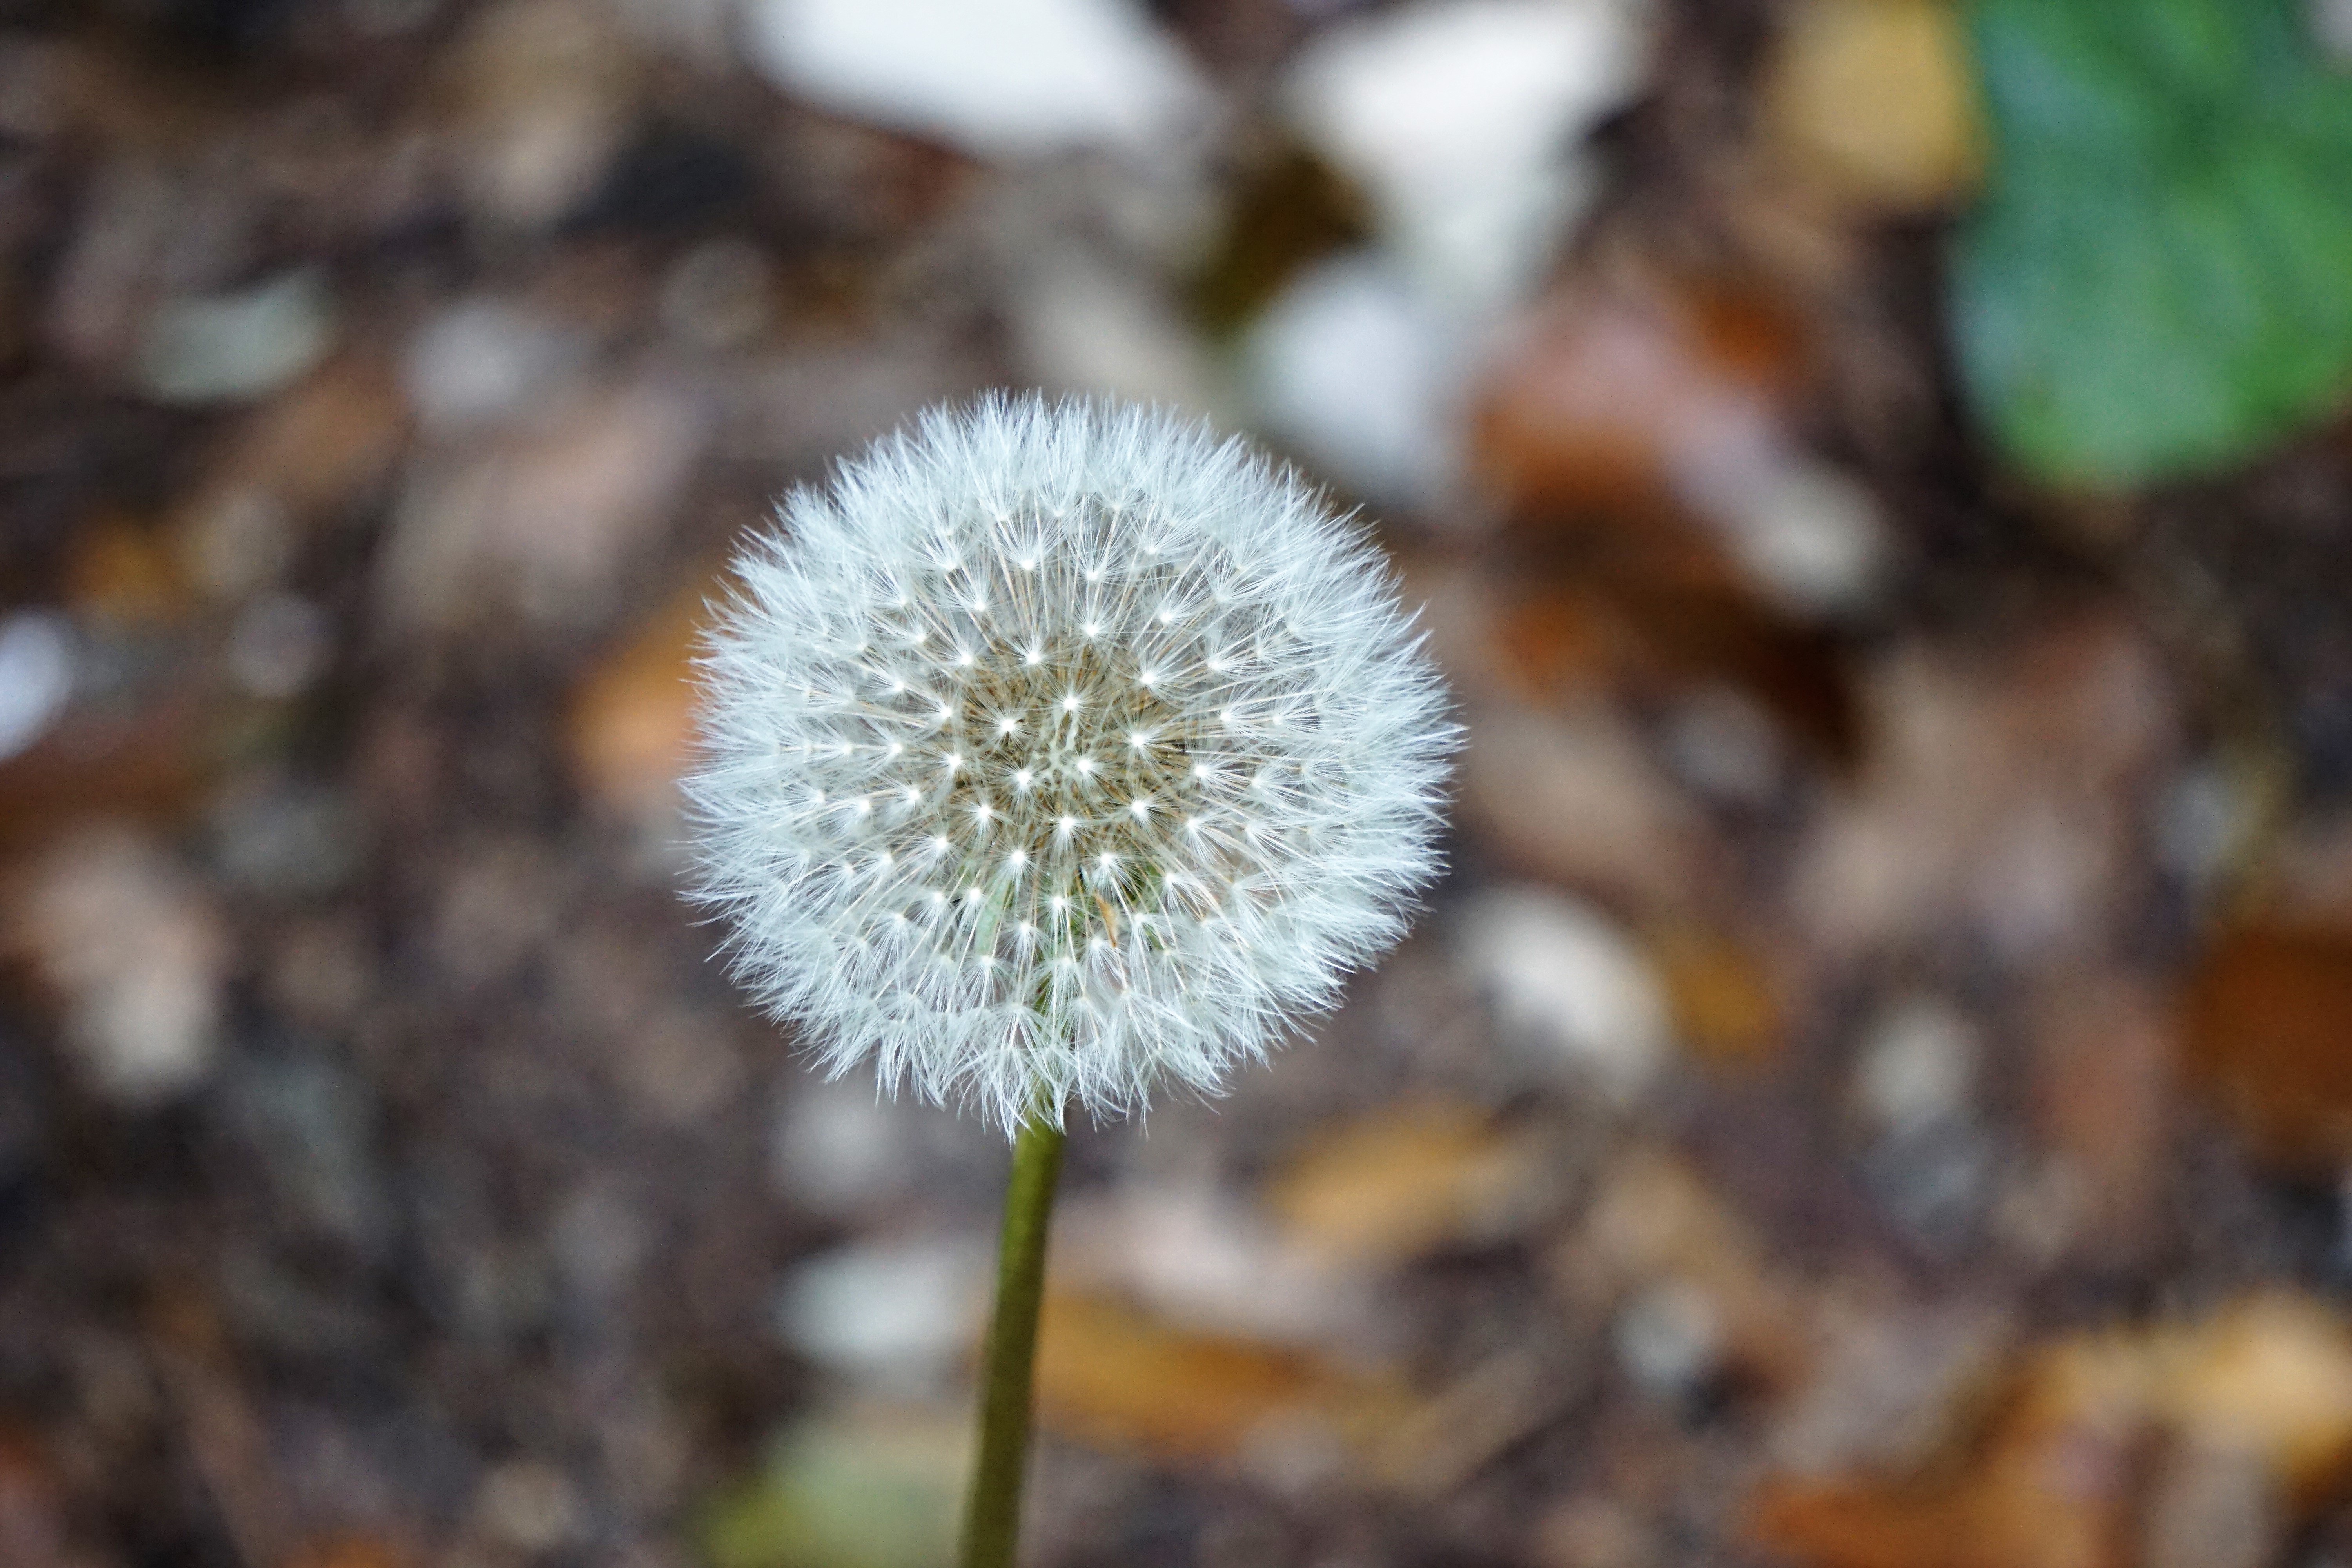
nature, plant, white, field, photography, dandelion, leaf, flower, summer, spring, produce, autumn, botany, garden, flora, wildflower, close up, macro photography, flowering plant, daisy family, dendelion, plant stem, land plant